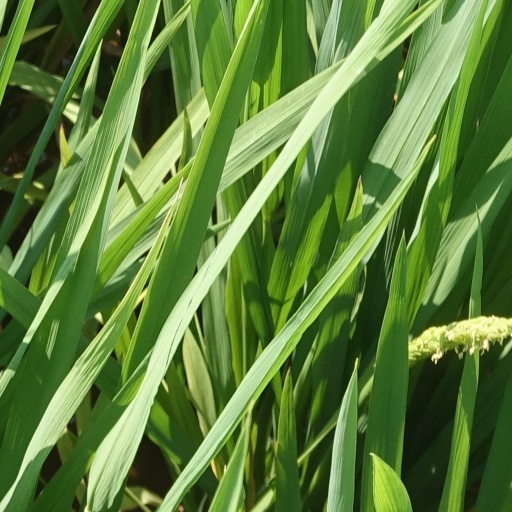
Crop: rice